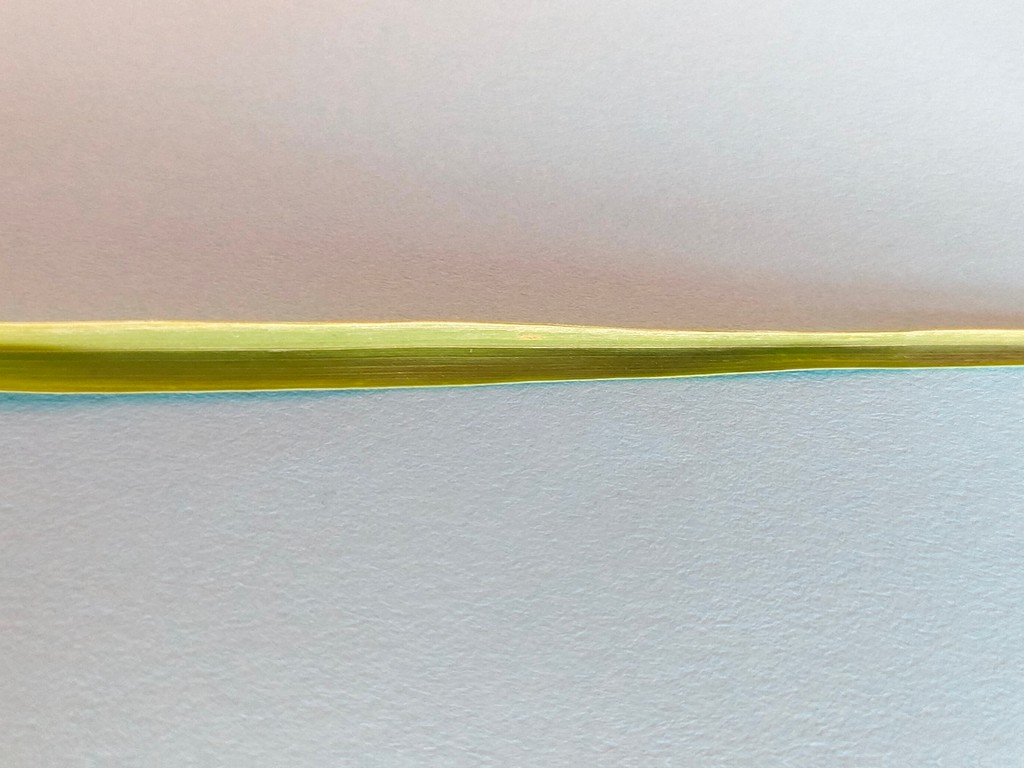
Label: Healthy